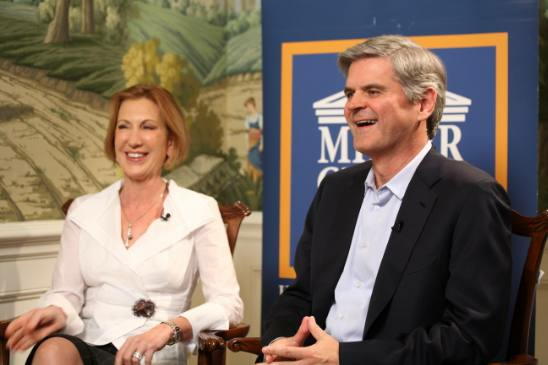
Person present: Yes